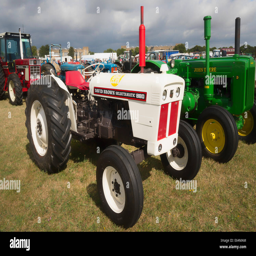
old 1960s tractor at a show